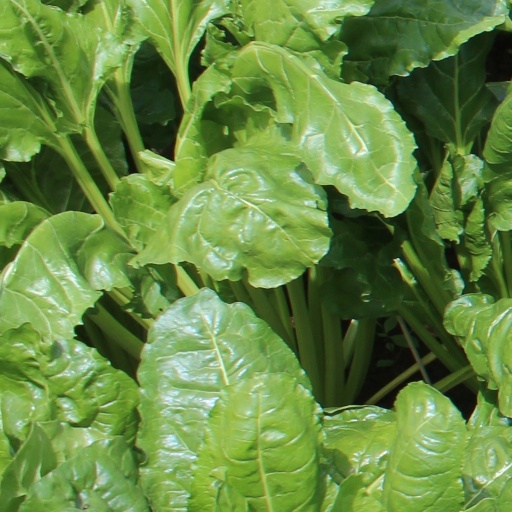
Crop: sugar beet